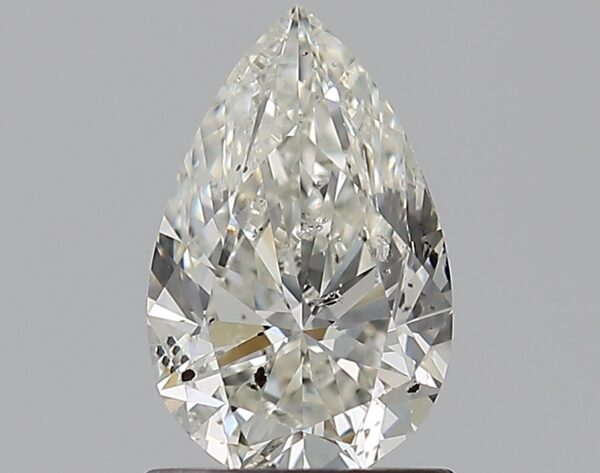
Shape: pear
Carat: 1
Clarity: SI2
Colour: H
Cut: EX
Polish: EX
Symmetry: VG
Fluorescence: SL
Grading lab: HRD
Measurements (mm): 8.54 x 5.44 x 3.48